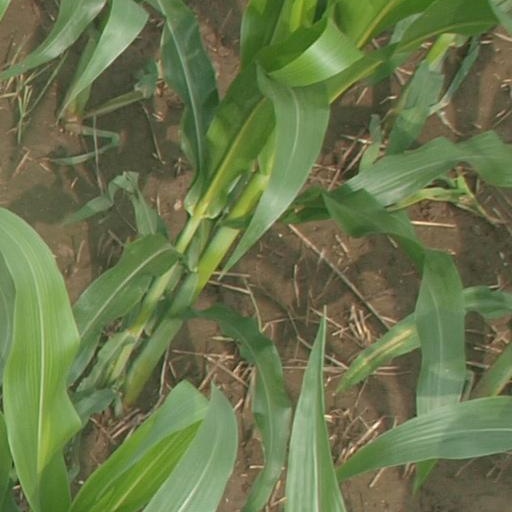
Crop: maize; corn